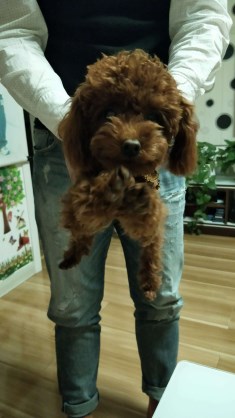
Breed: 7449-n000128-teddy